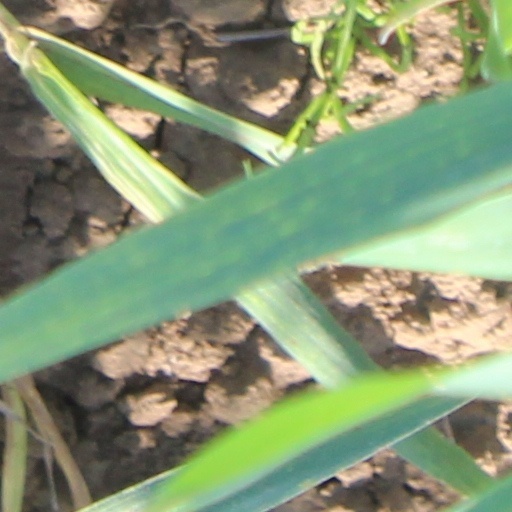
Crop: wheat